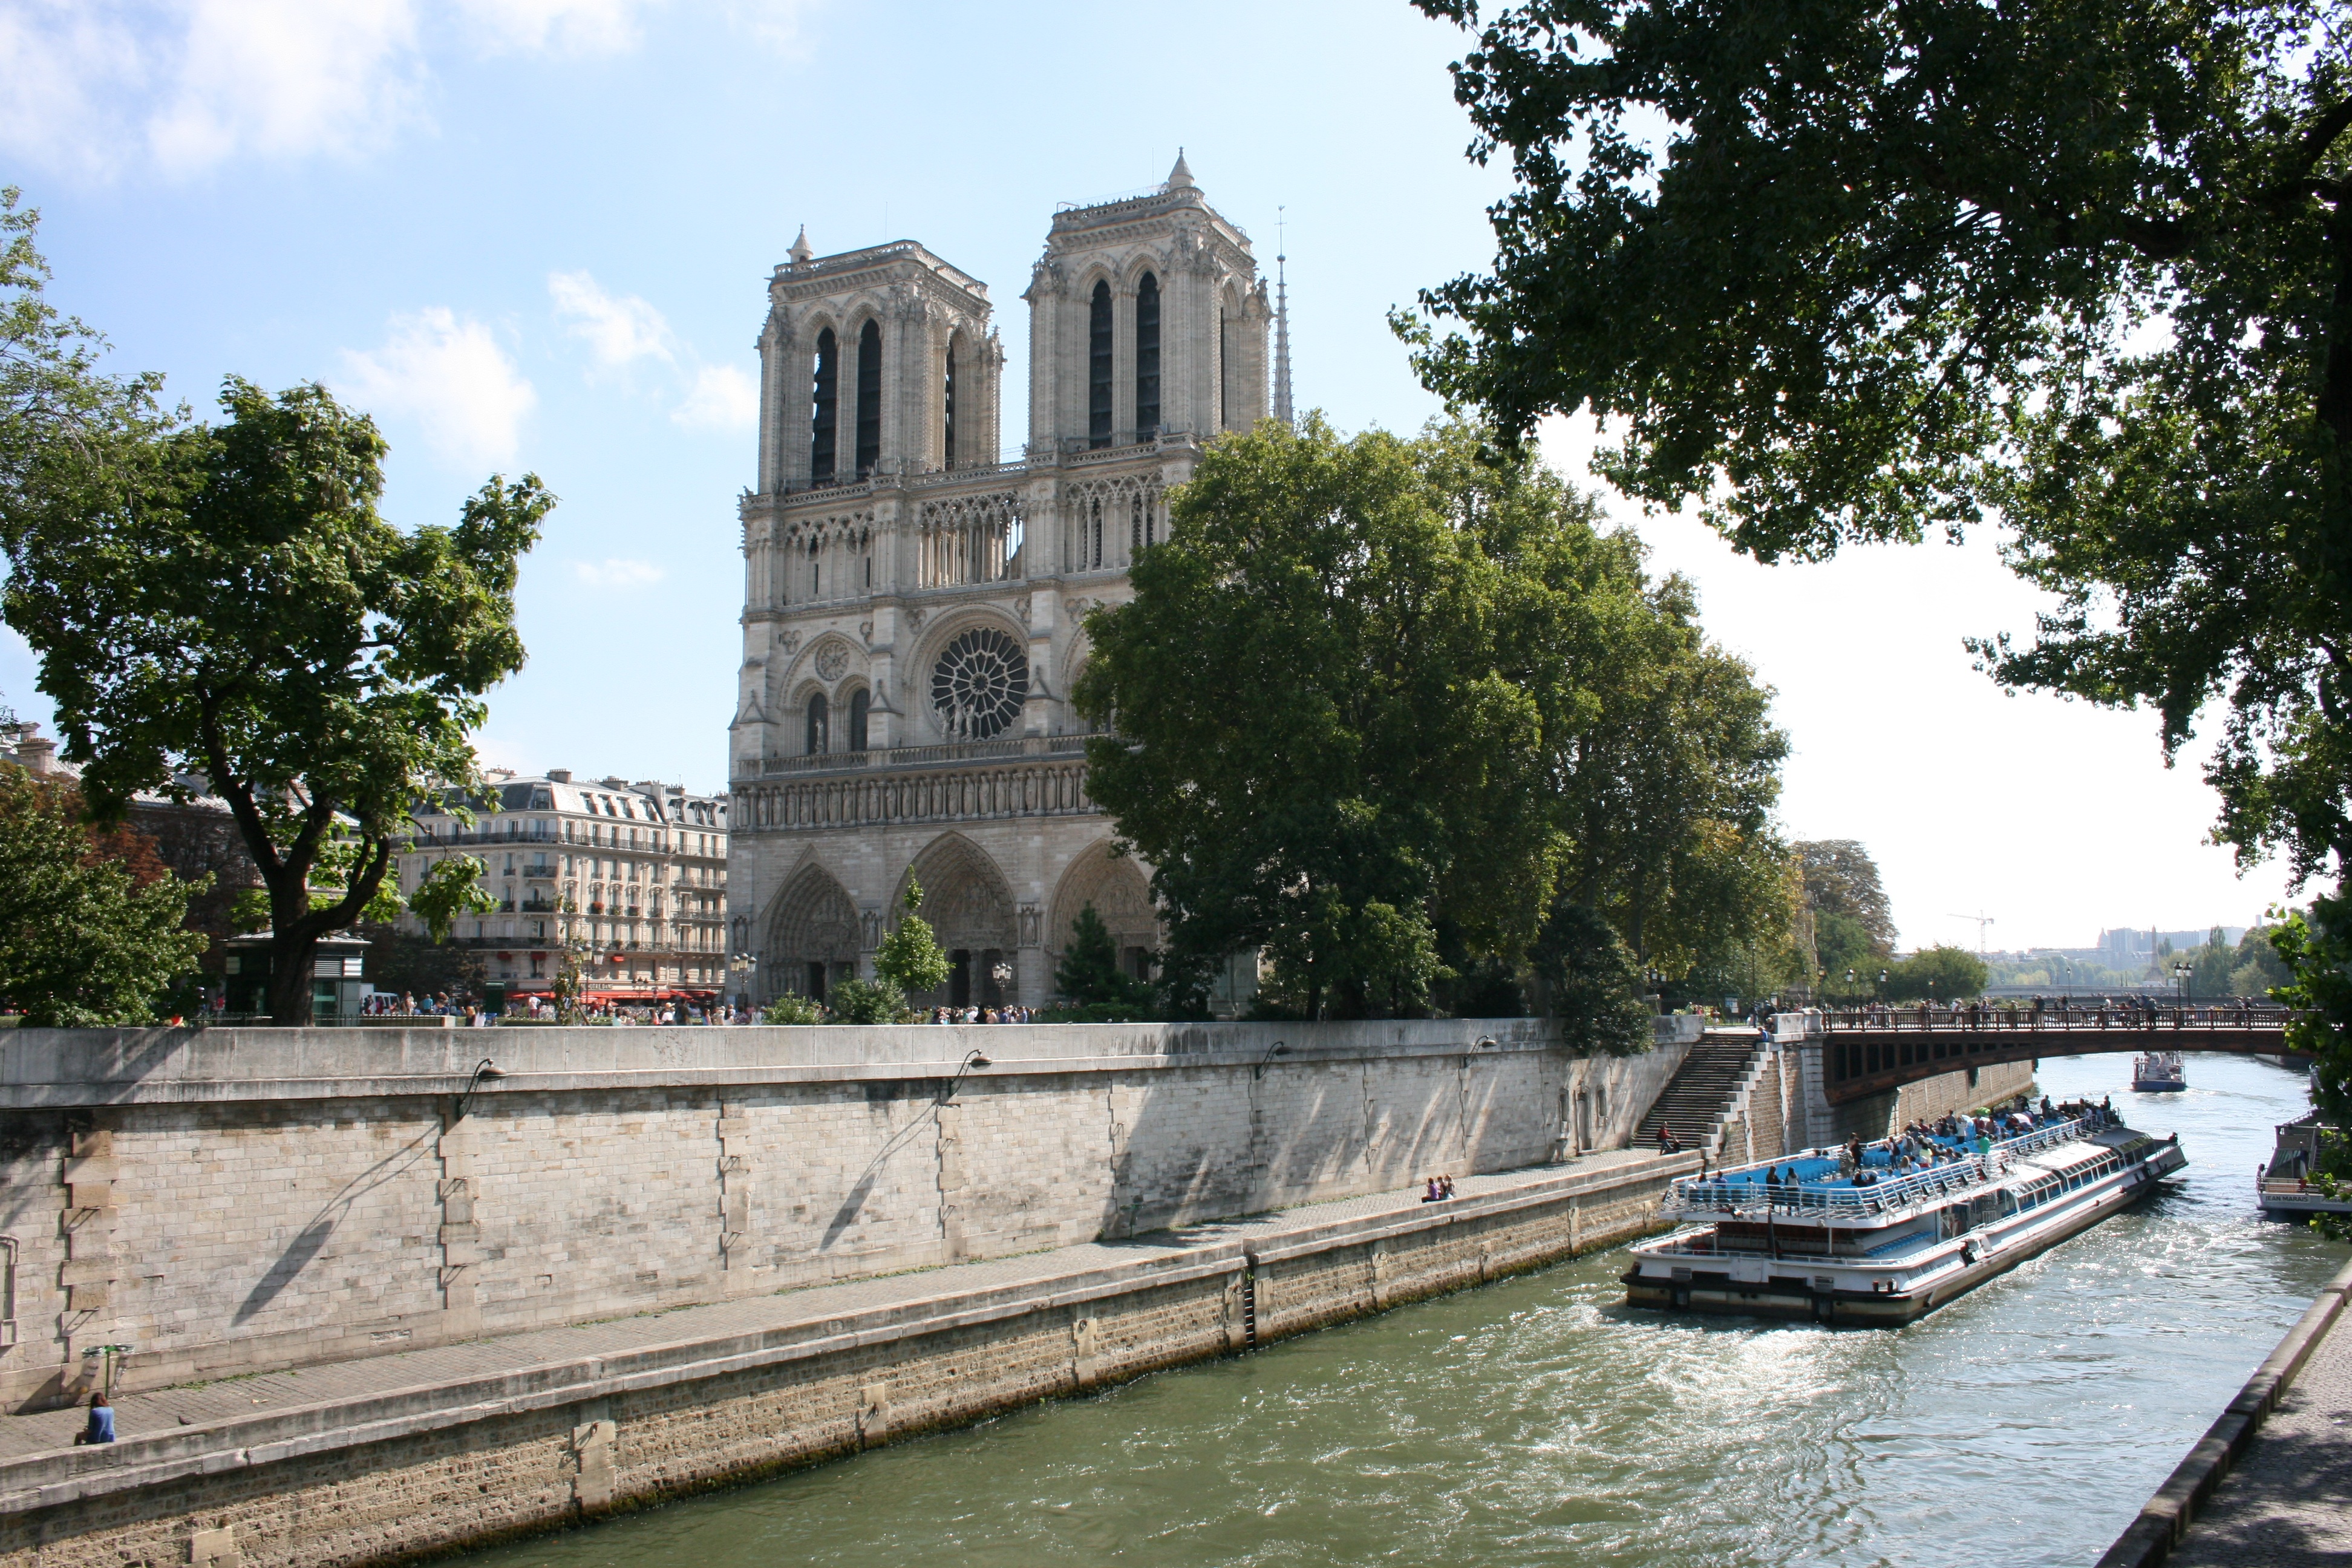
boat, paris, river, canal, waterway, estate, notre dame, seine river